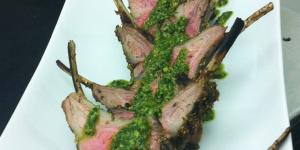
chuletas de cordero a la menta